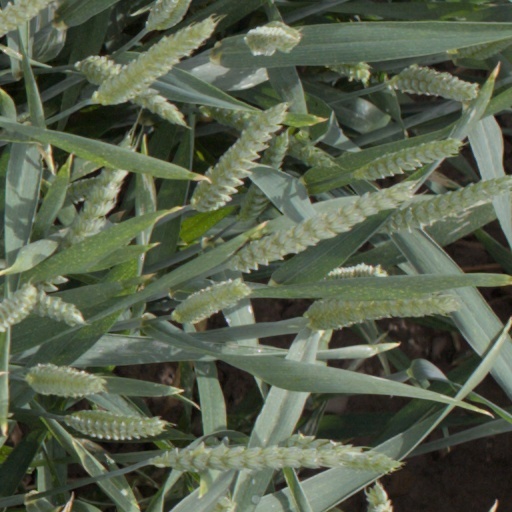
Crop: wheat